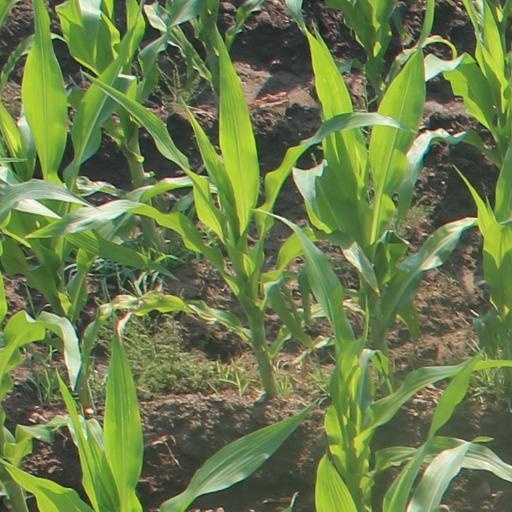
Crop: maize; corn